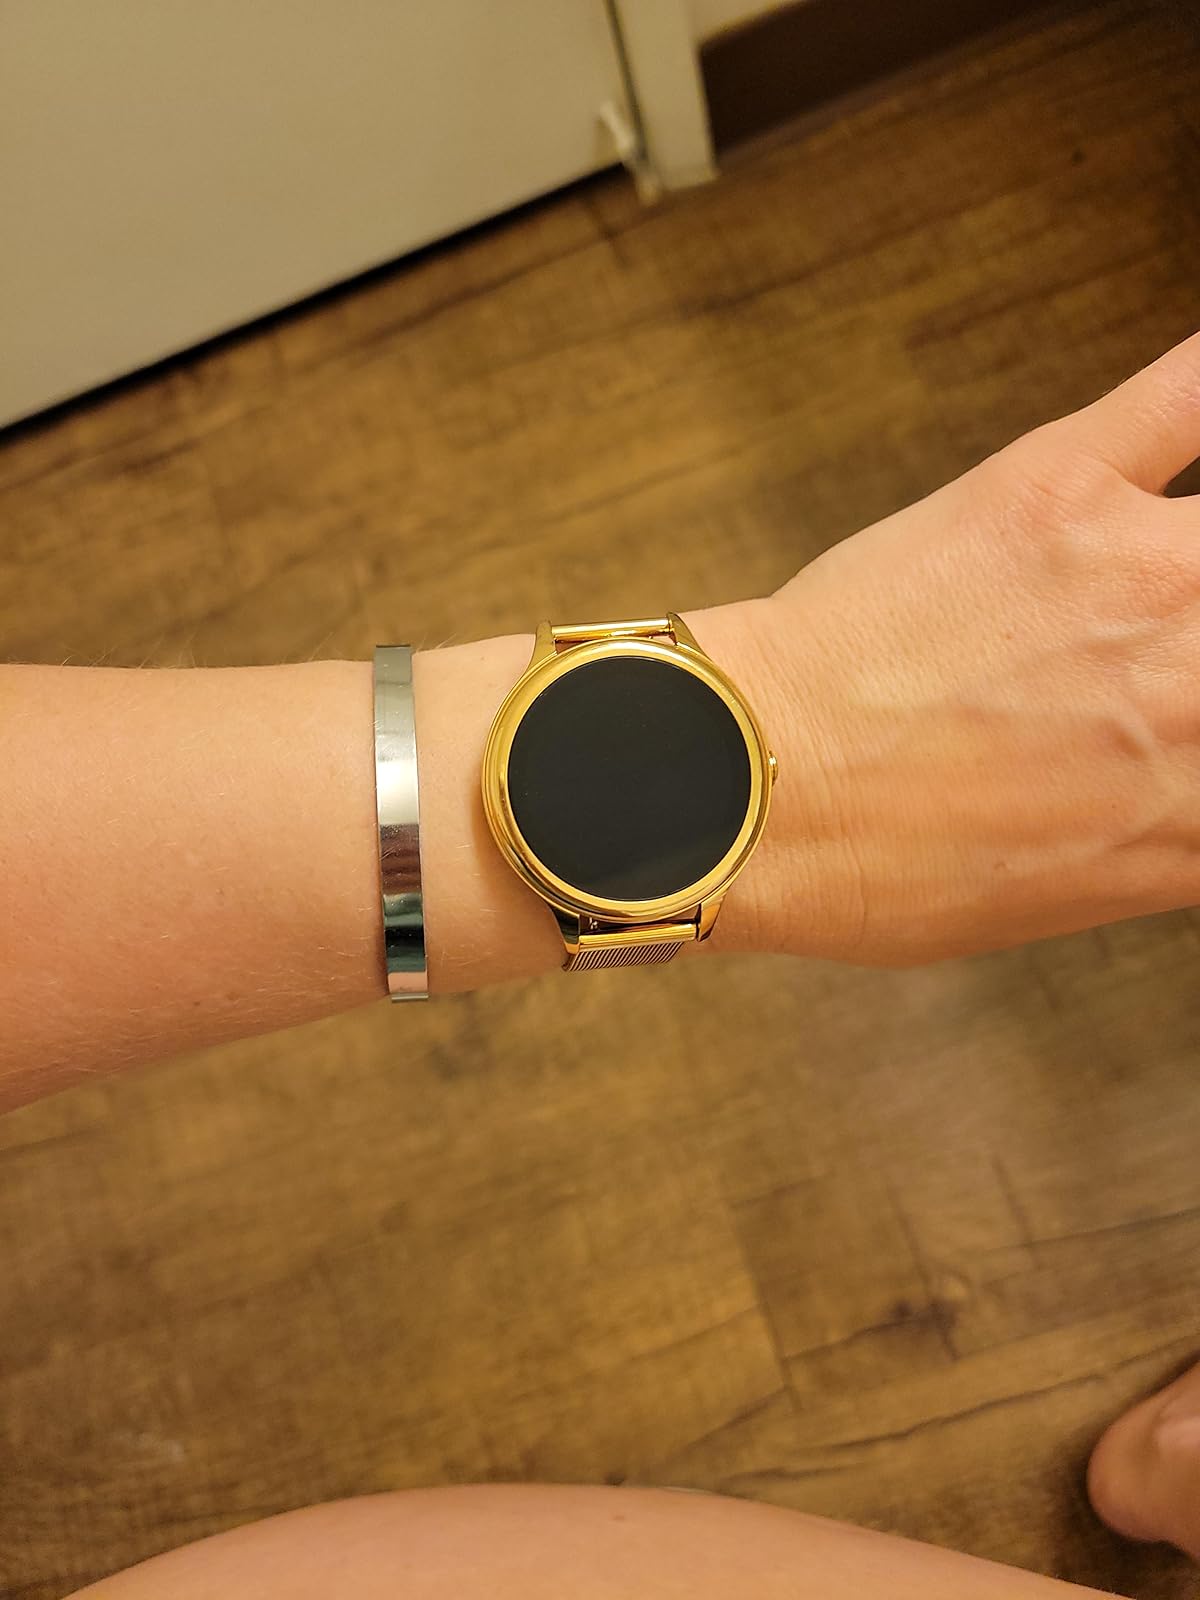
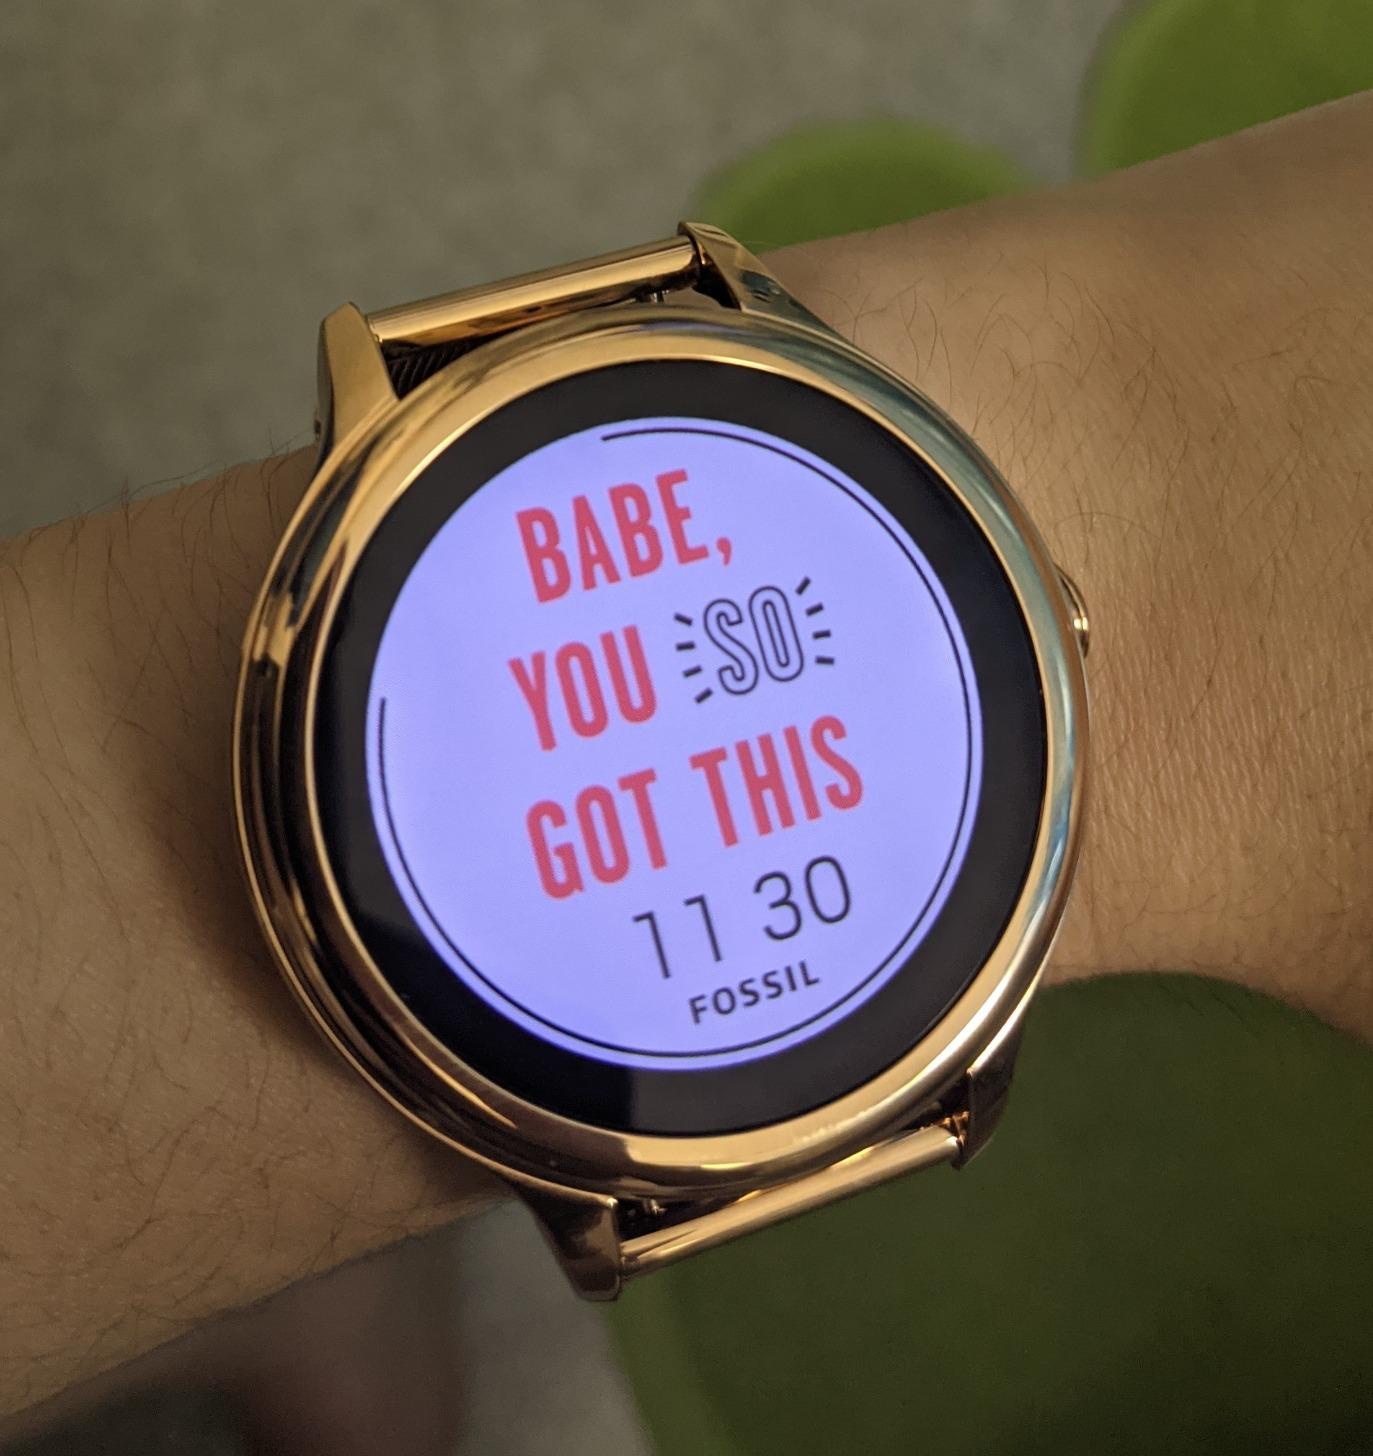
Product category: smartwatch
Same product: yes